Nanyue King Museum

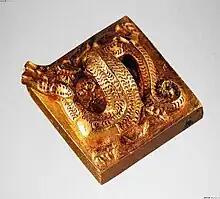
The Administrative Seal of Emperor Wen

The Nanyue King’s Tomb is buried approximately 20 meters deep within the core of Xianggang Hill. Over 750 red sandstone blocks used in its construction were quarried from Lotus Hill, located dozens of kilometers from Guangzhou city center. The estimated volume of earth and rock excavated for the tomb exceeds 3,000 cubic meters. Initially, archaeologists discovered that one tomb door had collapsed, leading them to suspect the tomb had been robbed. Later investigations revealed that the collapse resulted from a natural landslide, confirming that the tomb remained remarkably intact—a rare treasure given that most other tombs in Guangzhou had been looted.